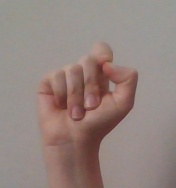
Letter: fa